Thomas Dunn English

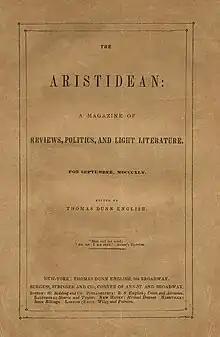
"The Aristidean", September, 1845, Edgar Allan Poe's personal copy believed to contain his anonymous reviews

English was a friend of author Edgar Allan Poe, but the two fell out amidst a public scandal involving Poe and the writers Frances Sargent Osgood and Elizabeth F. Ellet. After suggestions that her letters to Poe contained indiscreet material, Ellet asked her brother to demand the return of the letters. Poe, who claimed he had already returned the letters, asked English for a pistol to defend himself from Ellet's infuriated brother. English was skeptical of Poe's story and suggested that he end the scandal by retracting the "unfounded charges" against Ellet. The angry Poe pushed English into a fistfight, during which his face was cut by English's ring. Poe later claimed to have given English "a flogging which he will remember to the day of his death", though English denied it; either way, the fight ended their friendship and stoked further gossip about the scandal.